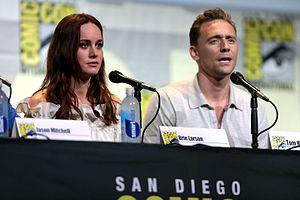
Tom Hiddleston [tɒm ˈhɪˌdʌlstən], né le 9 février 1981 à Westminster en Angleterre, est un acteur britannique.